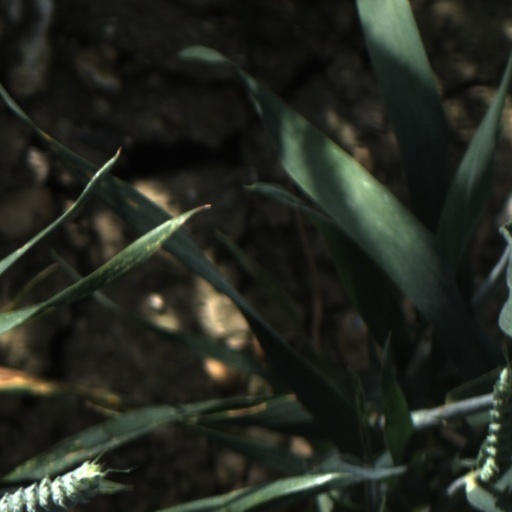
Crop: wheat